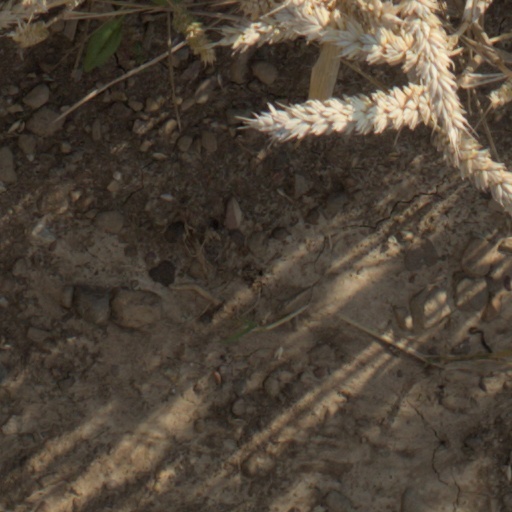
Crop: wheat